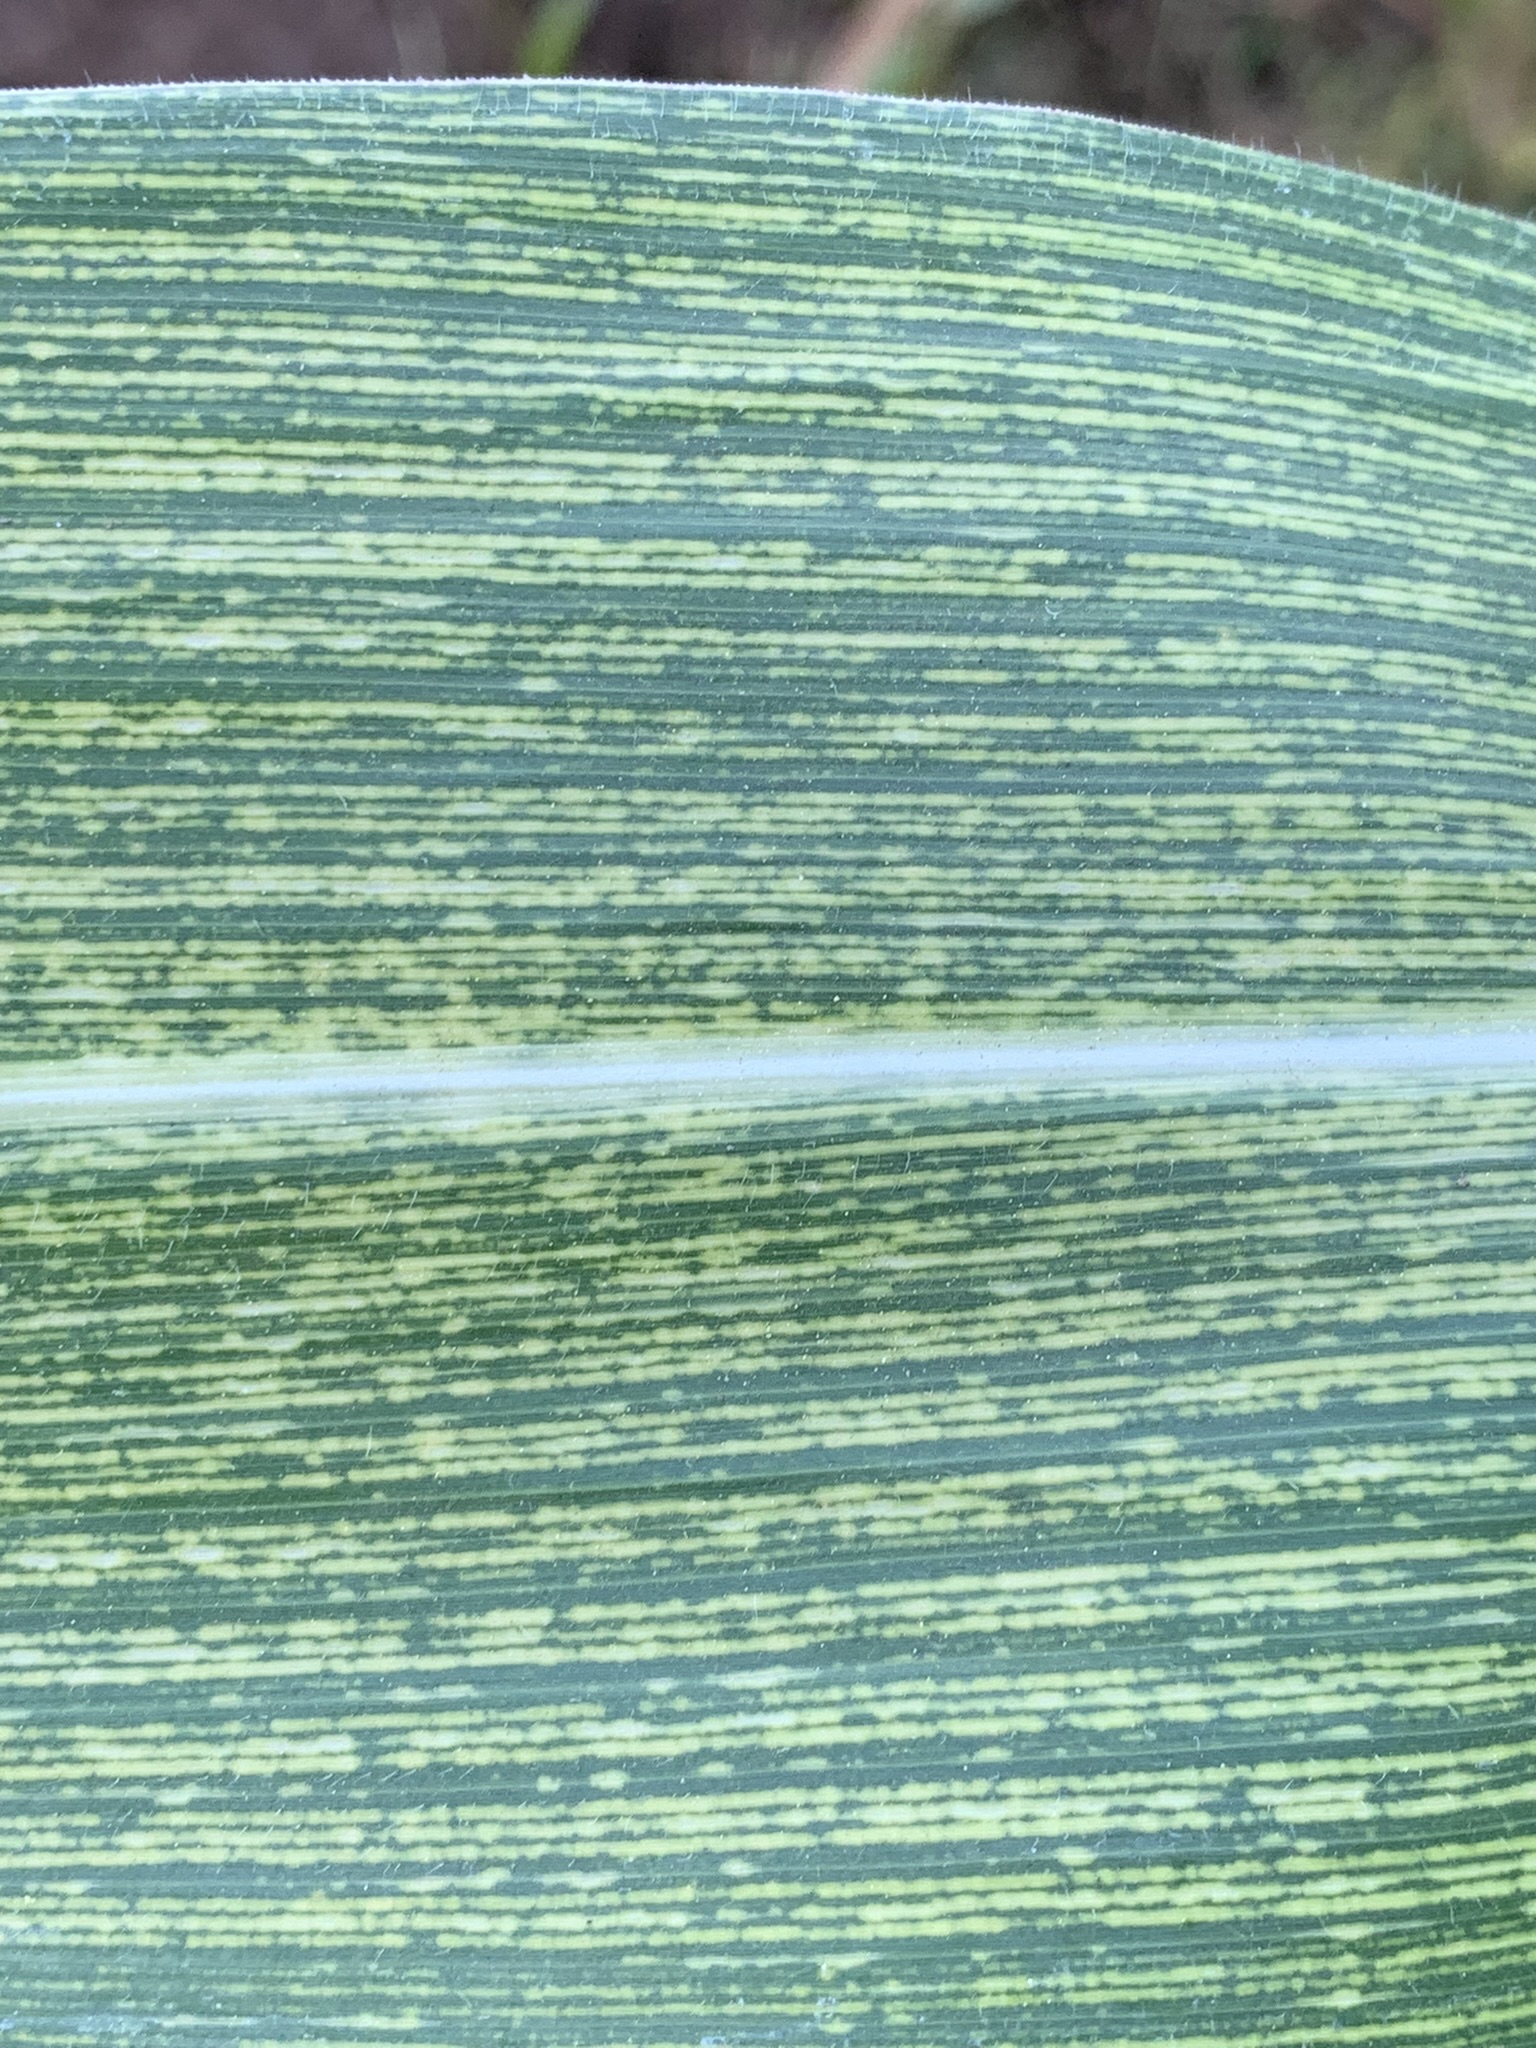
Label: MSV